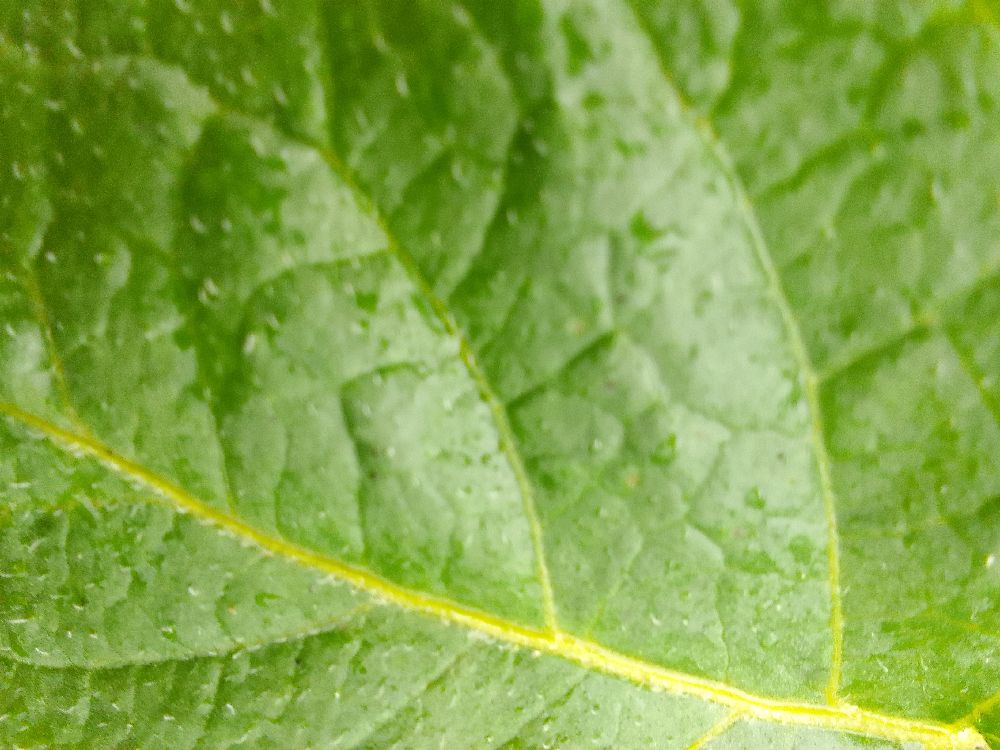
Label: Healthy